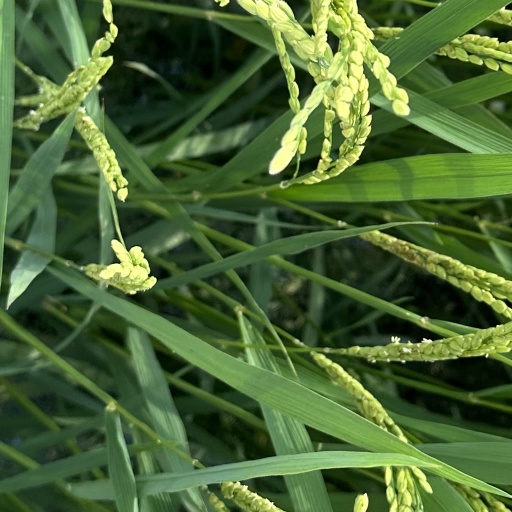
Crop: rice